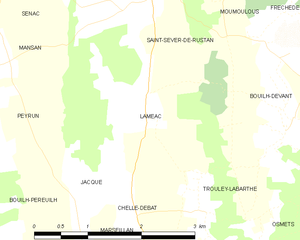
Carte des communes françaises
Laméac est une commune française située dans le département des Hautes-Pyrénées, en région Occitanie.